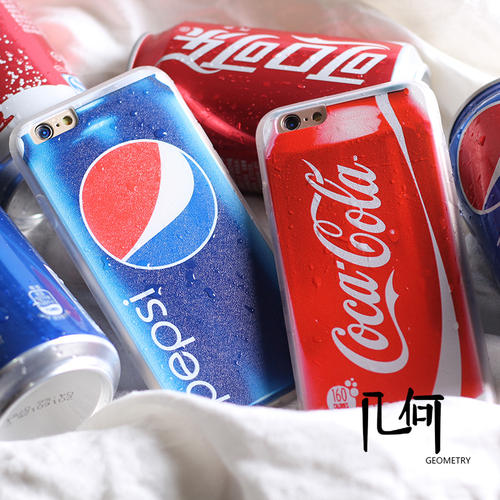
Label: metal